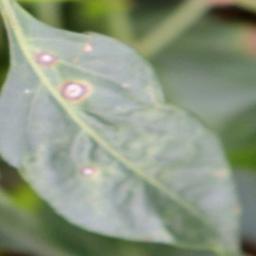
Label: cercospora